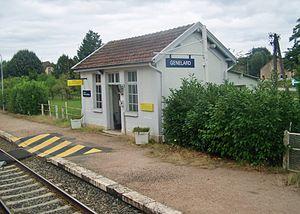
Vue d'une partie de la gare deGénelard, en Saône-et-Loire.
Génelard est une commune française située dans le département de Saône-et-Loire en région Bourgogne-Franche-Comté.
La gare de Génelard est une gare ferroviaire française située sur la commune de Génelard dans le département de Saône-et-Loire en région Bourgogne-Franche-Comté.